Adrian Dearnell

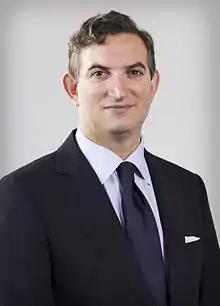
Adrian Dearnell

Adrian Dearnell, a Franco-American financial journalist, is the founder and CEO of EuroBusiness Media, and former anchorman for several TV and radio stations such as Bloomberg TV.